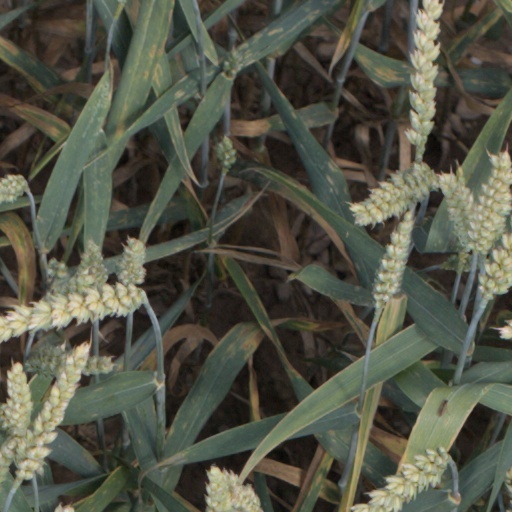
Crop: wheat